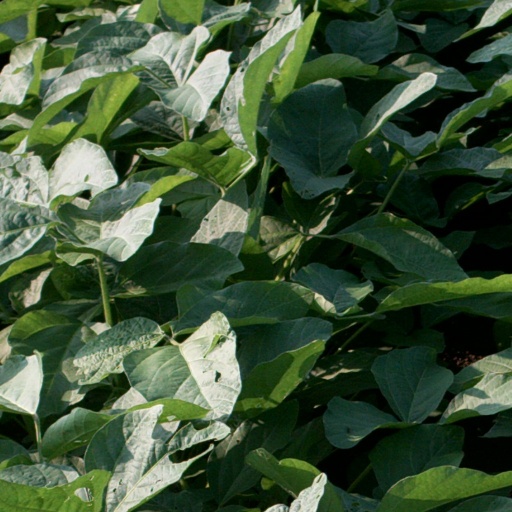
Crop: soybean